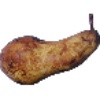
Label: Pear Abate 1